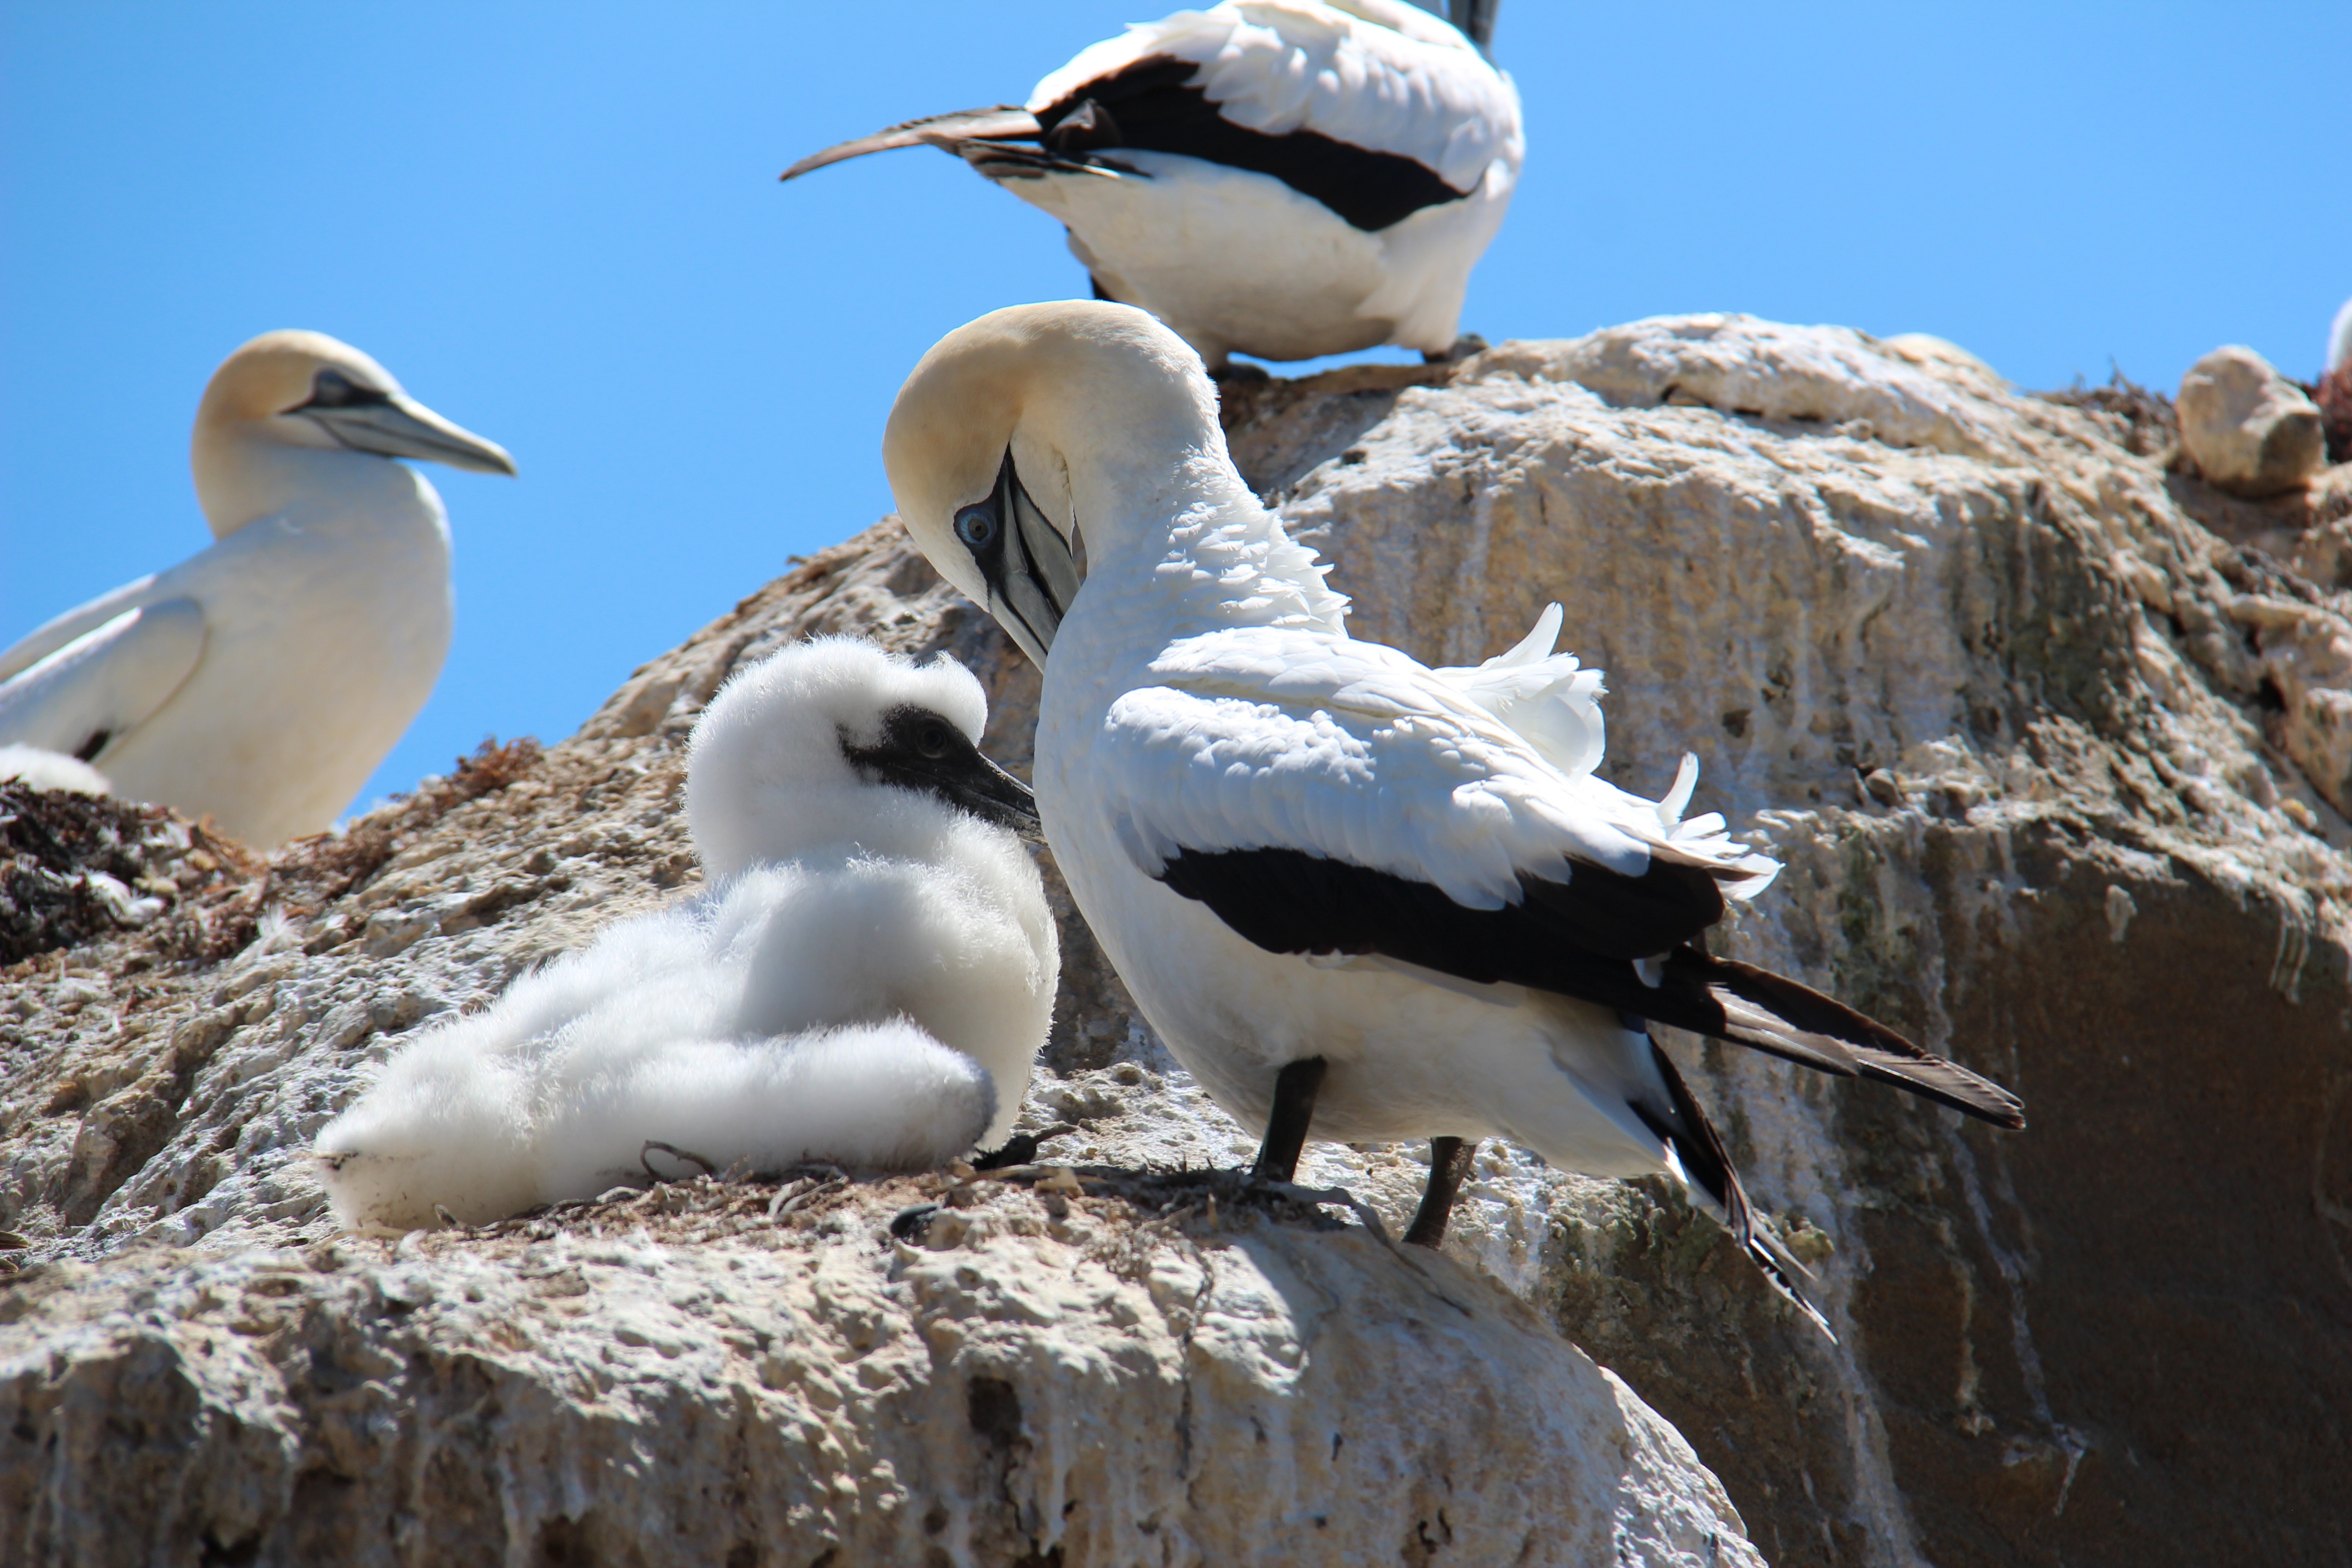
bird, seabird, wildlife, feed, gull, beak, fauna, birds, feeding, boobies, new zealand, vertebrate, nest, colony, pelecaniformes, breed, booby, gannet, sea birds, young animals, young birds, cape kidnappers, charadriiformes, suliformes, sulidae, gannet colony